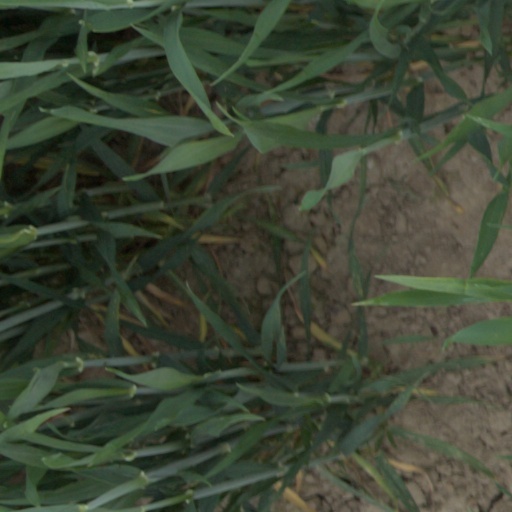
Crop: wheat